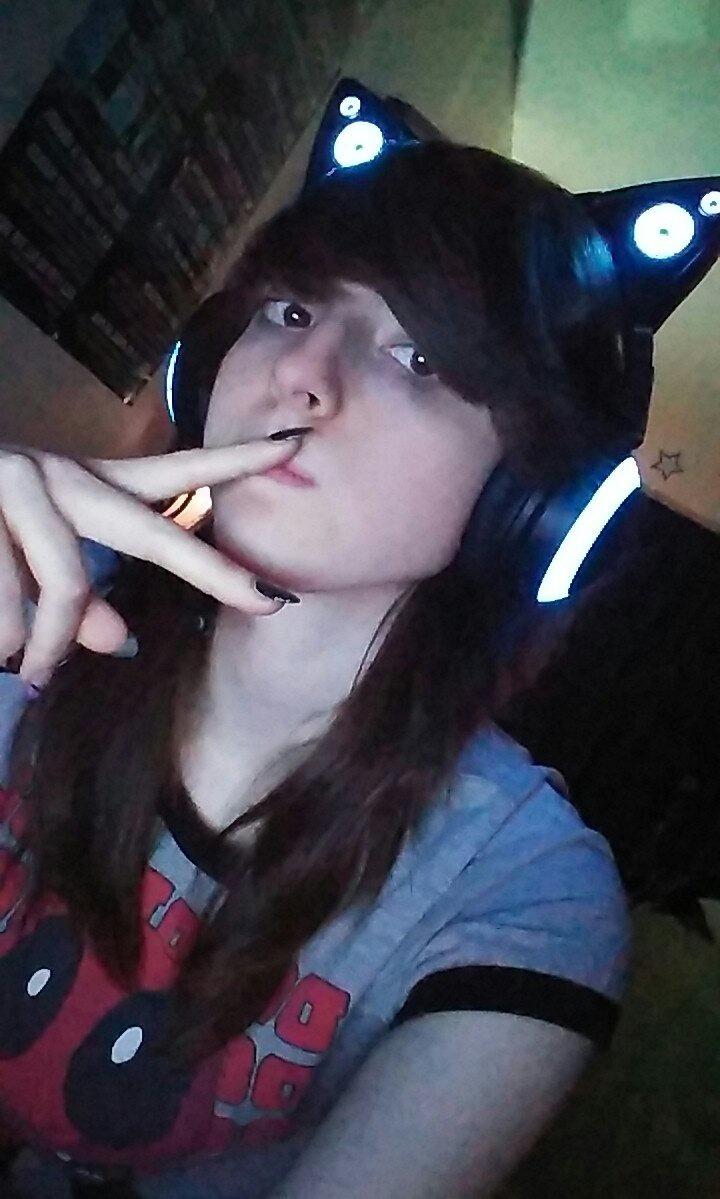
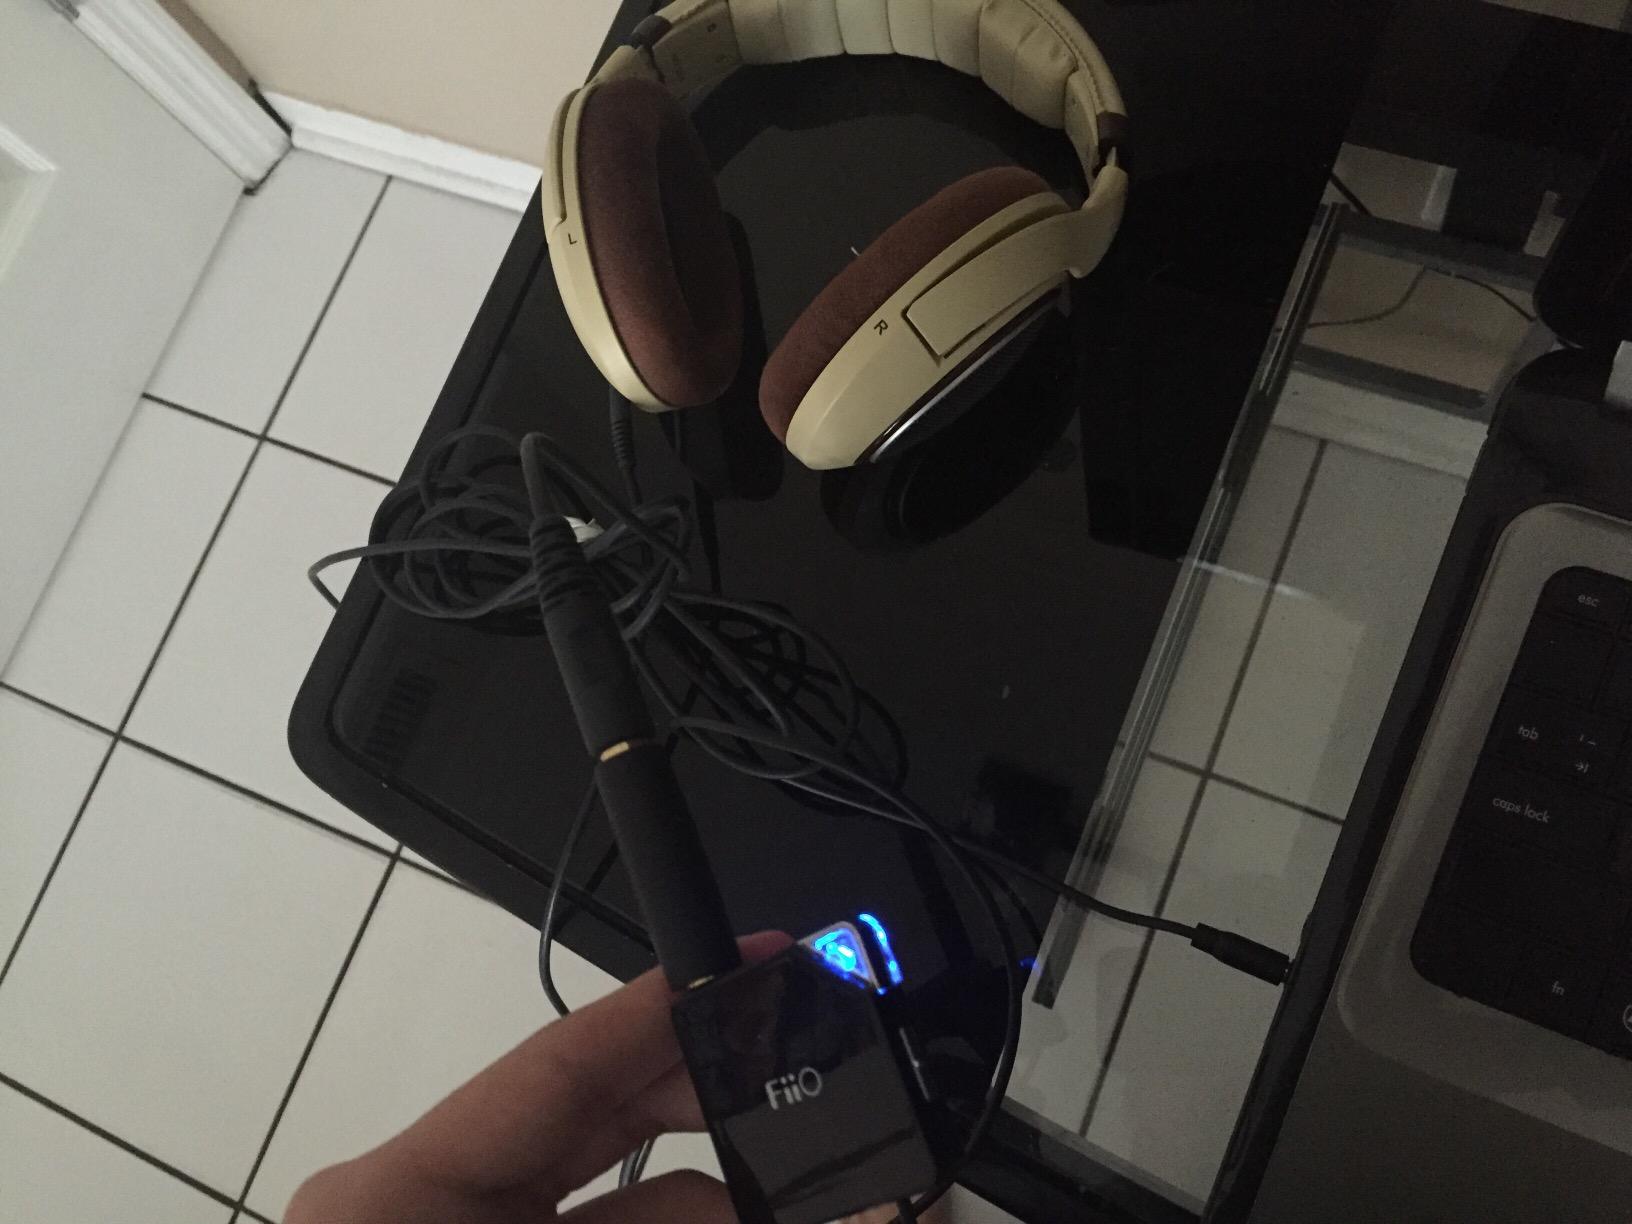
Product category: headphones
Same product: no